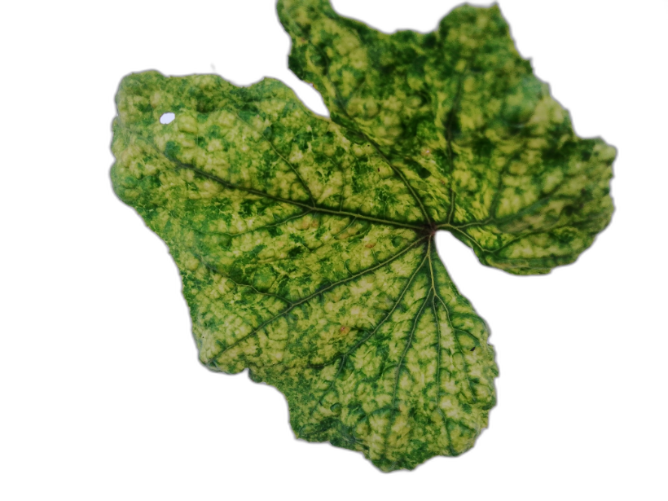
Crop: Zucchini
Label: Yellow_Mosaic_Virus